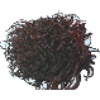
Label: rambutan